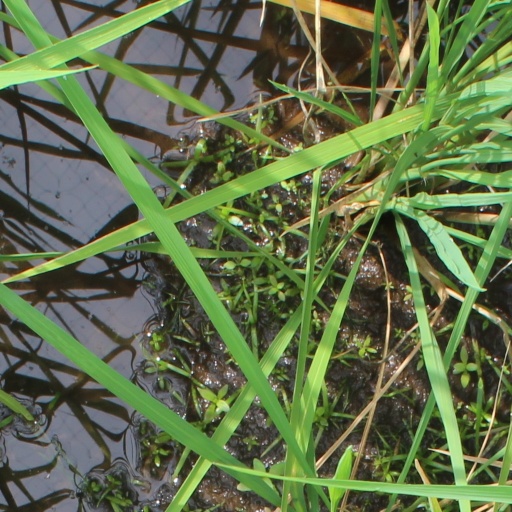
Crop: rice